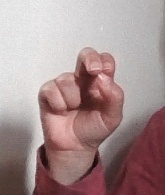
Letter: gaaf